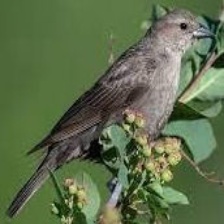
Species: BROWN HEADED COWBIRD
Scientific name: MOLOTHRUS ATER